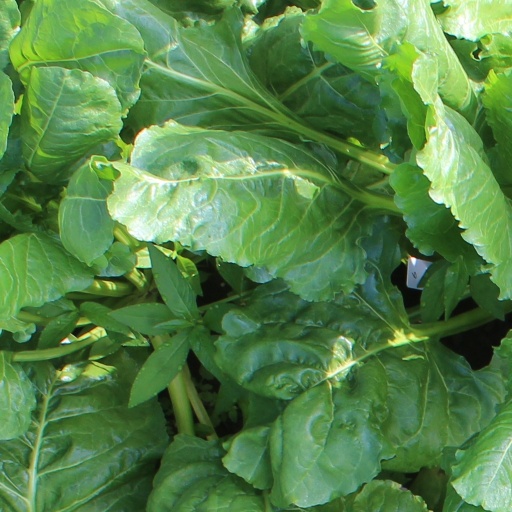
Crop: sugar beet